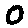
Label: 0